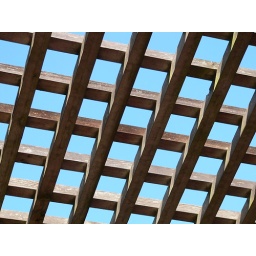
The sky as seen through the grid roof above the outdoor patio at The Angel pub in Decatur, Georgia USA.